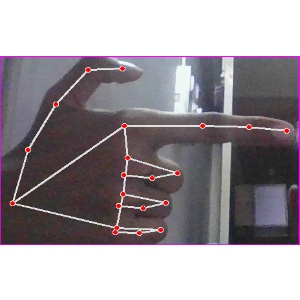
अक्षर: ब